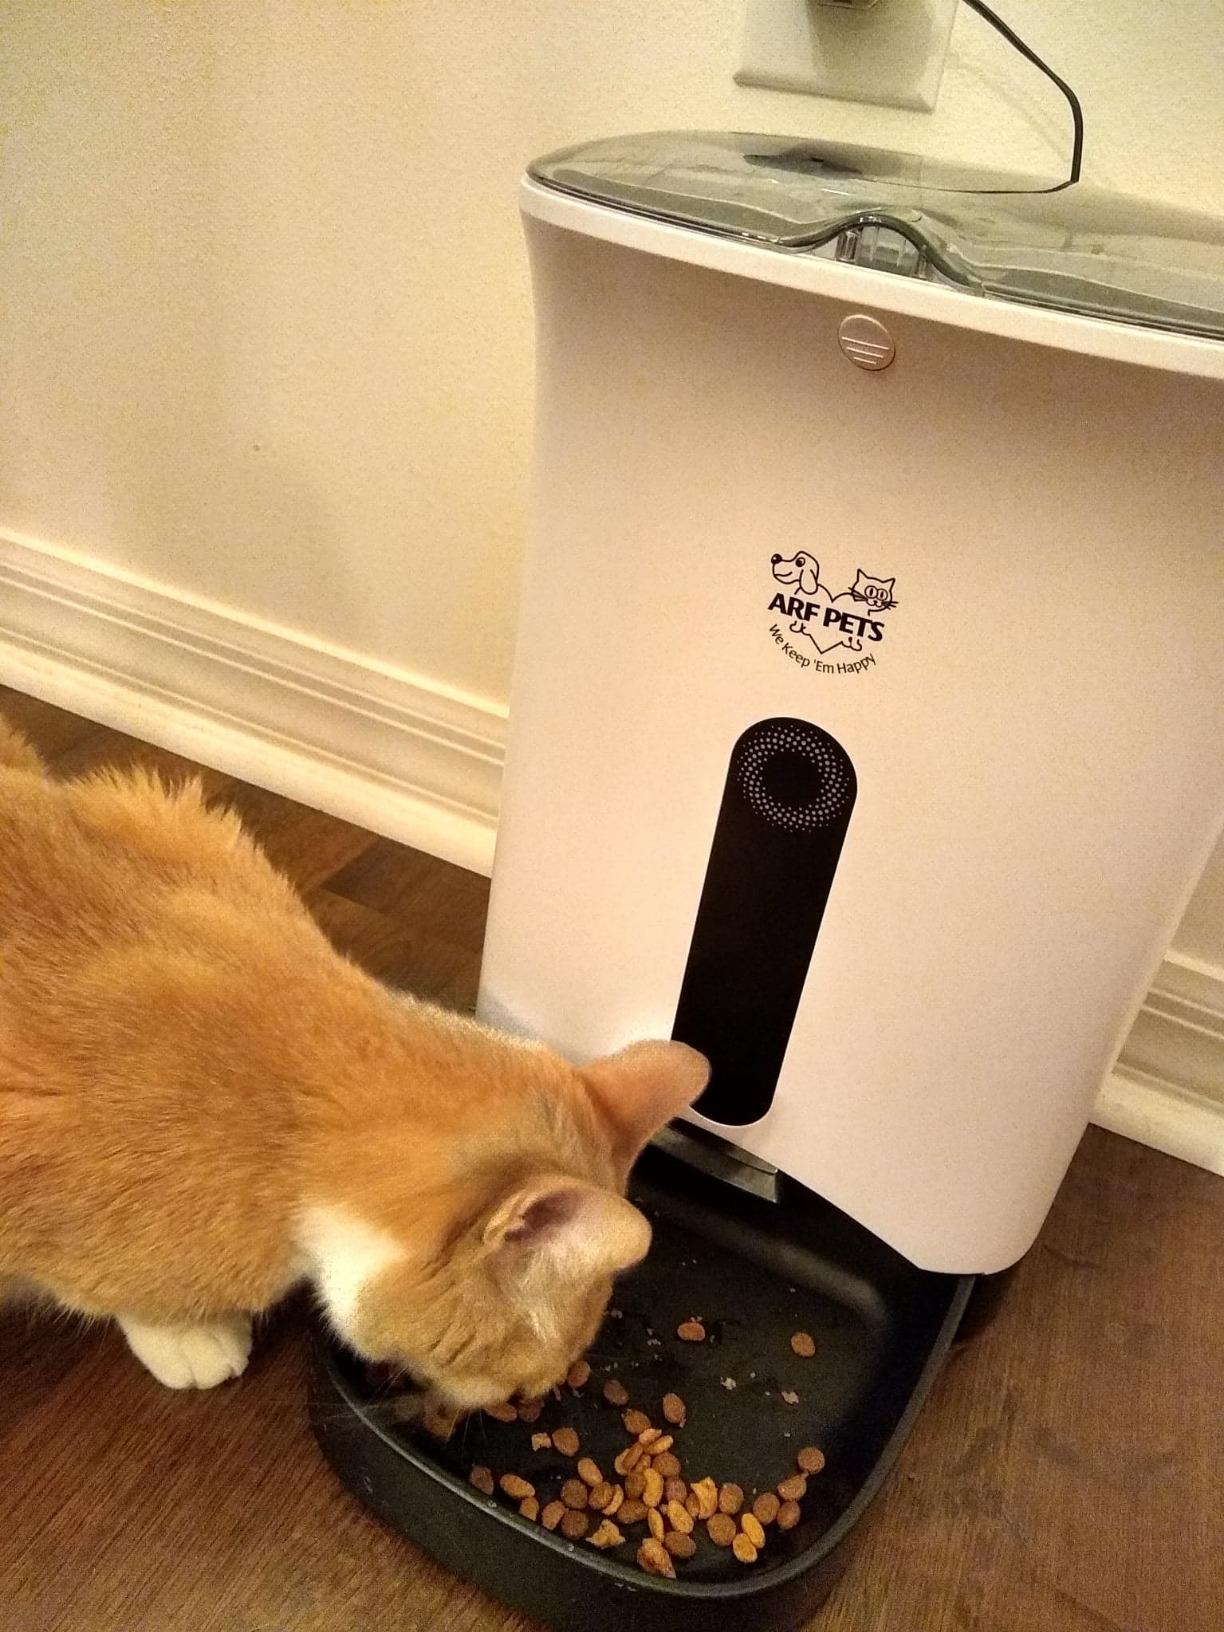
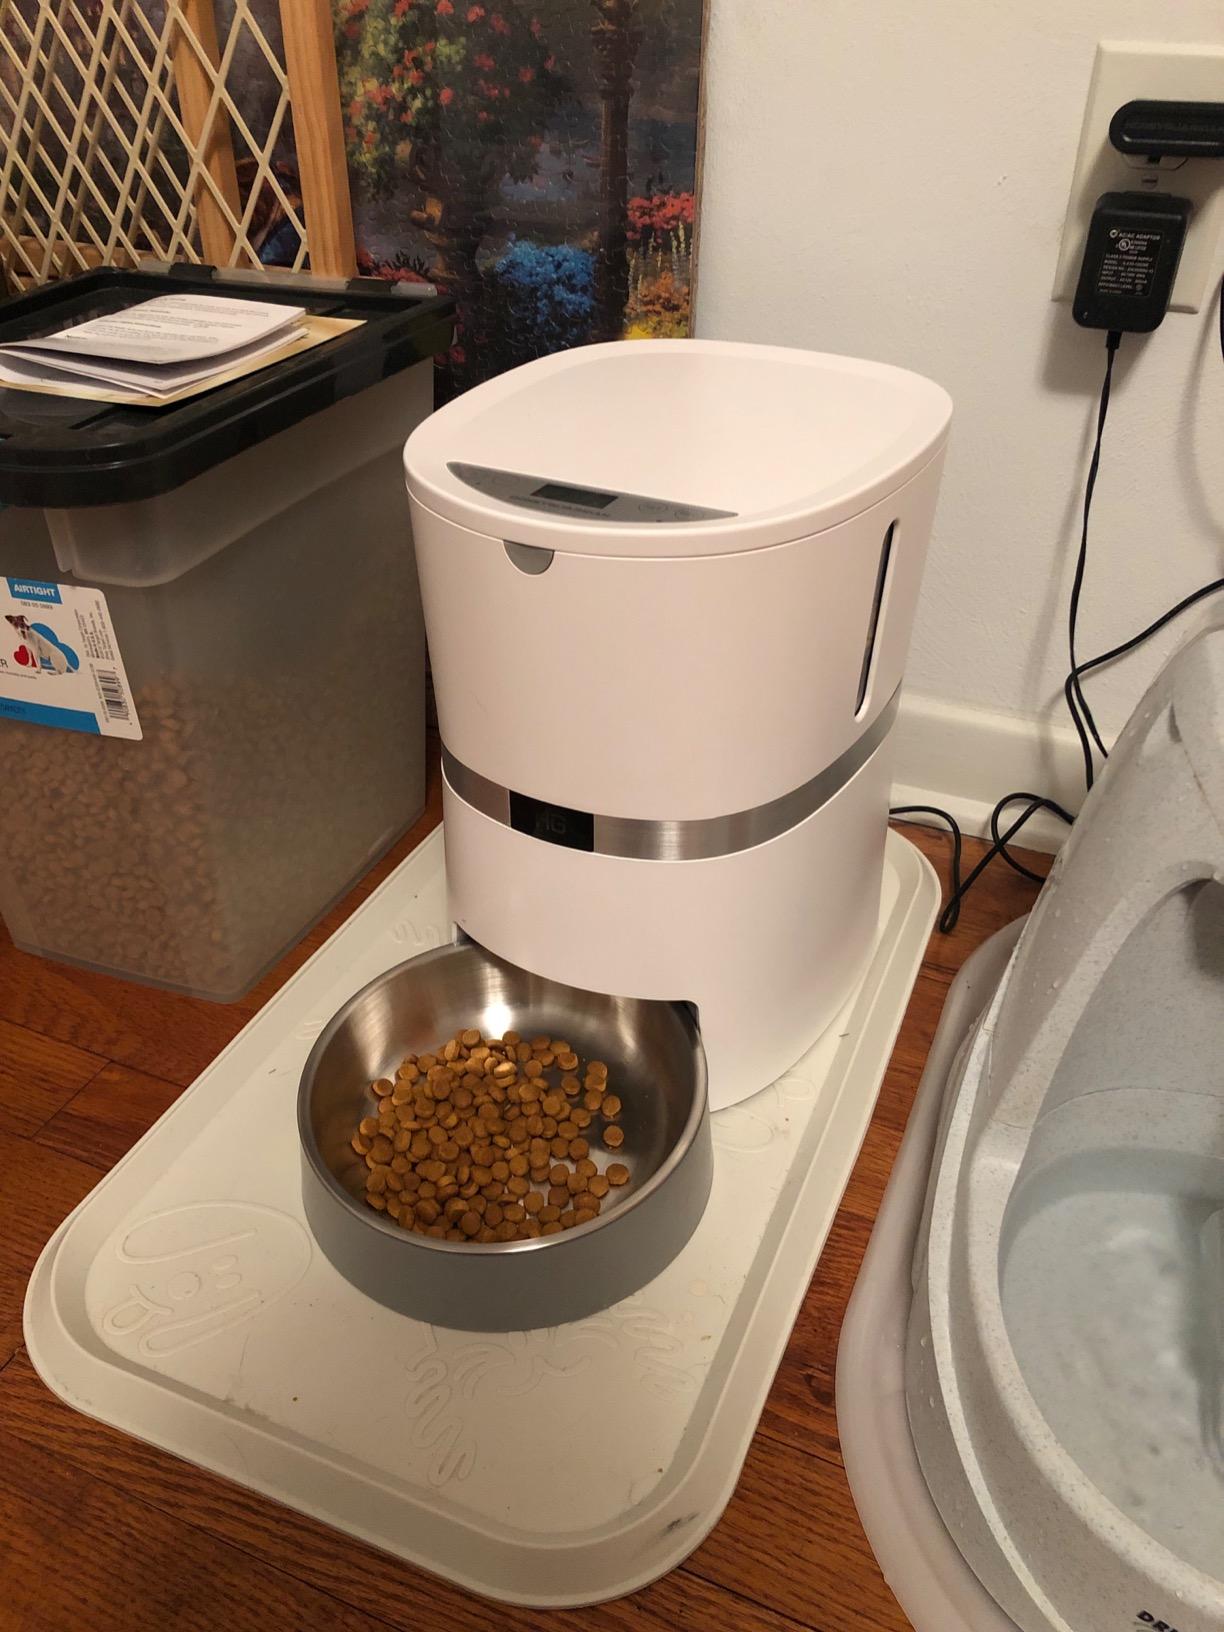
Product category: items_feeder
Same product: no